April 2009 Moldovan parliamentary election protests

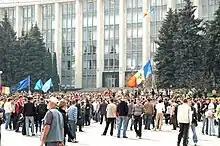
Protesters with European union flags.

The unrest began as a public protest after the announcement of preliminary election results on 6 April 2009, which showed the Party of Communists of the Republic of Moldova victorious, winning approximately 50% of the votes. Final results, published on 8 April, showed that the PCRM garnered 49.48% of the vote, gaining 60 parliament seats – one less than the three-fifths required for the party to control the presidential election. The opposition rejected the election results, accusing the authorities of falsification in the course of counting the votes and demanded new elections.